Old Trafford

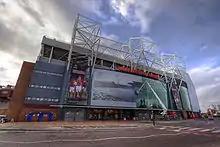
The redeveloped East Stand was opened at the beginning of the 2000–01 season.

From 2001 to 2007, following the demolition of the old Wembley Stadium, the England national football team was forced to play its games elsewhere. During that time, the team toured the country, playing their matches at various grounds from Villa Park in Birmingham to St James' Park in Newcastle. In that period, Old Trafford hosted 14 of England's 34 home matches, more than any other stadium. The latest international to be held at Old Trafford was England's 1–0 loss to Spain on 7 February 2007. The match was played in front of a crowd of 58,207.